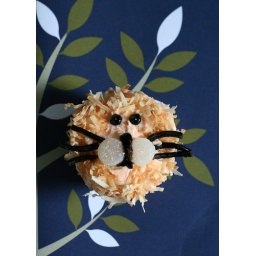
lion in a tree